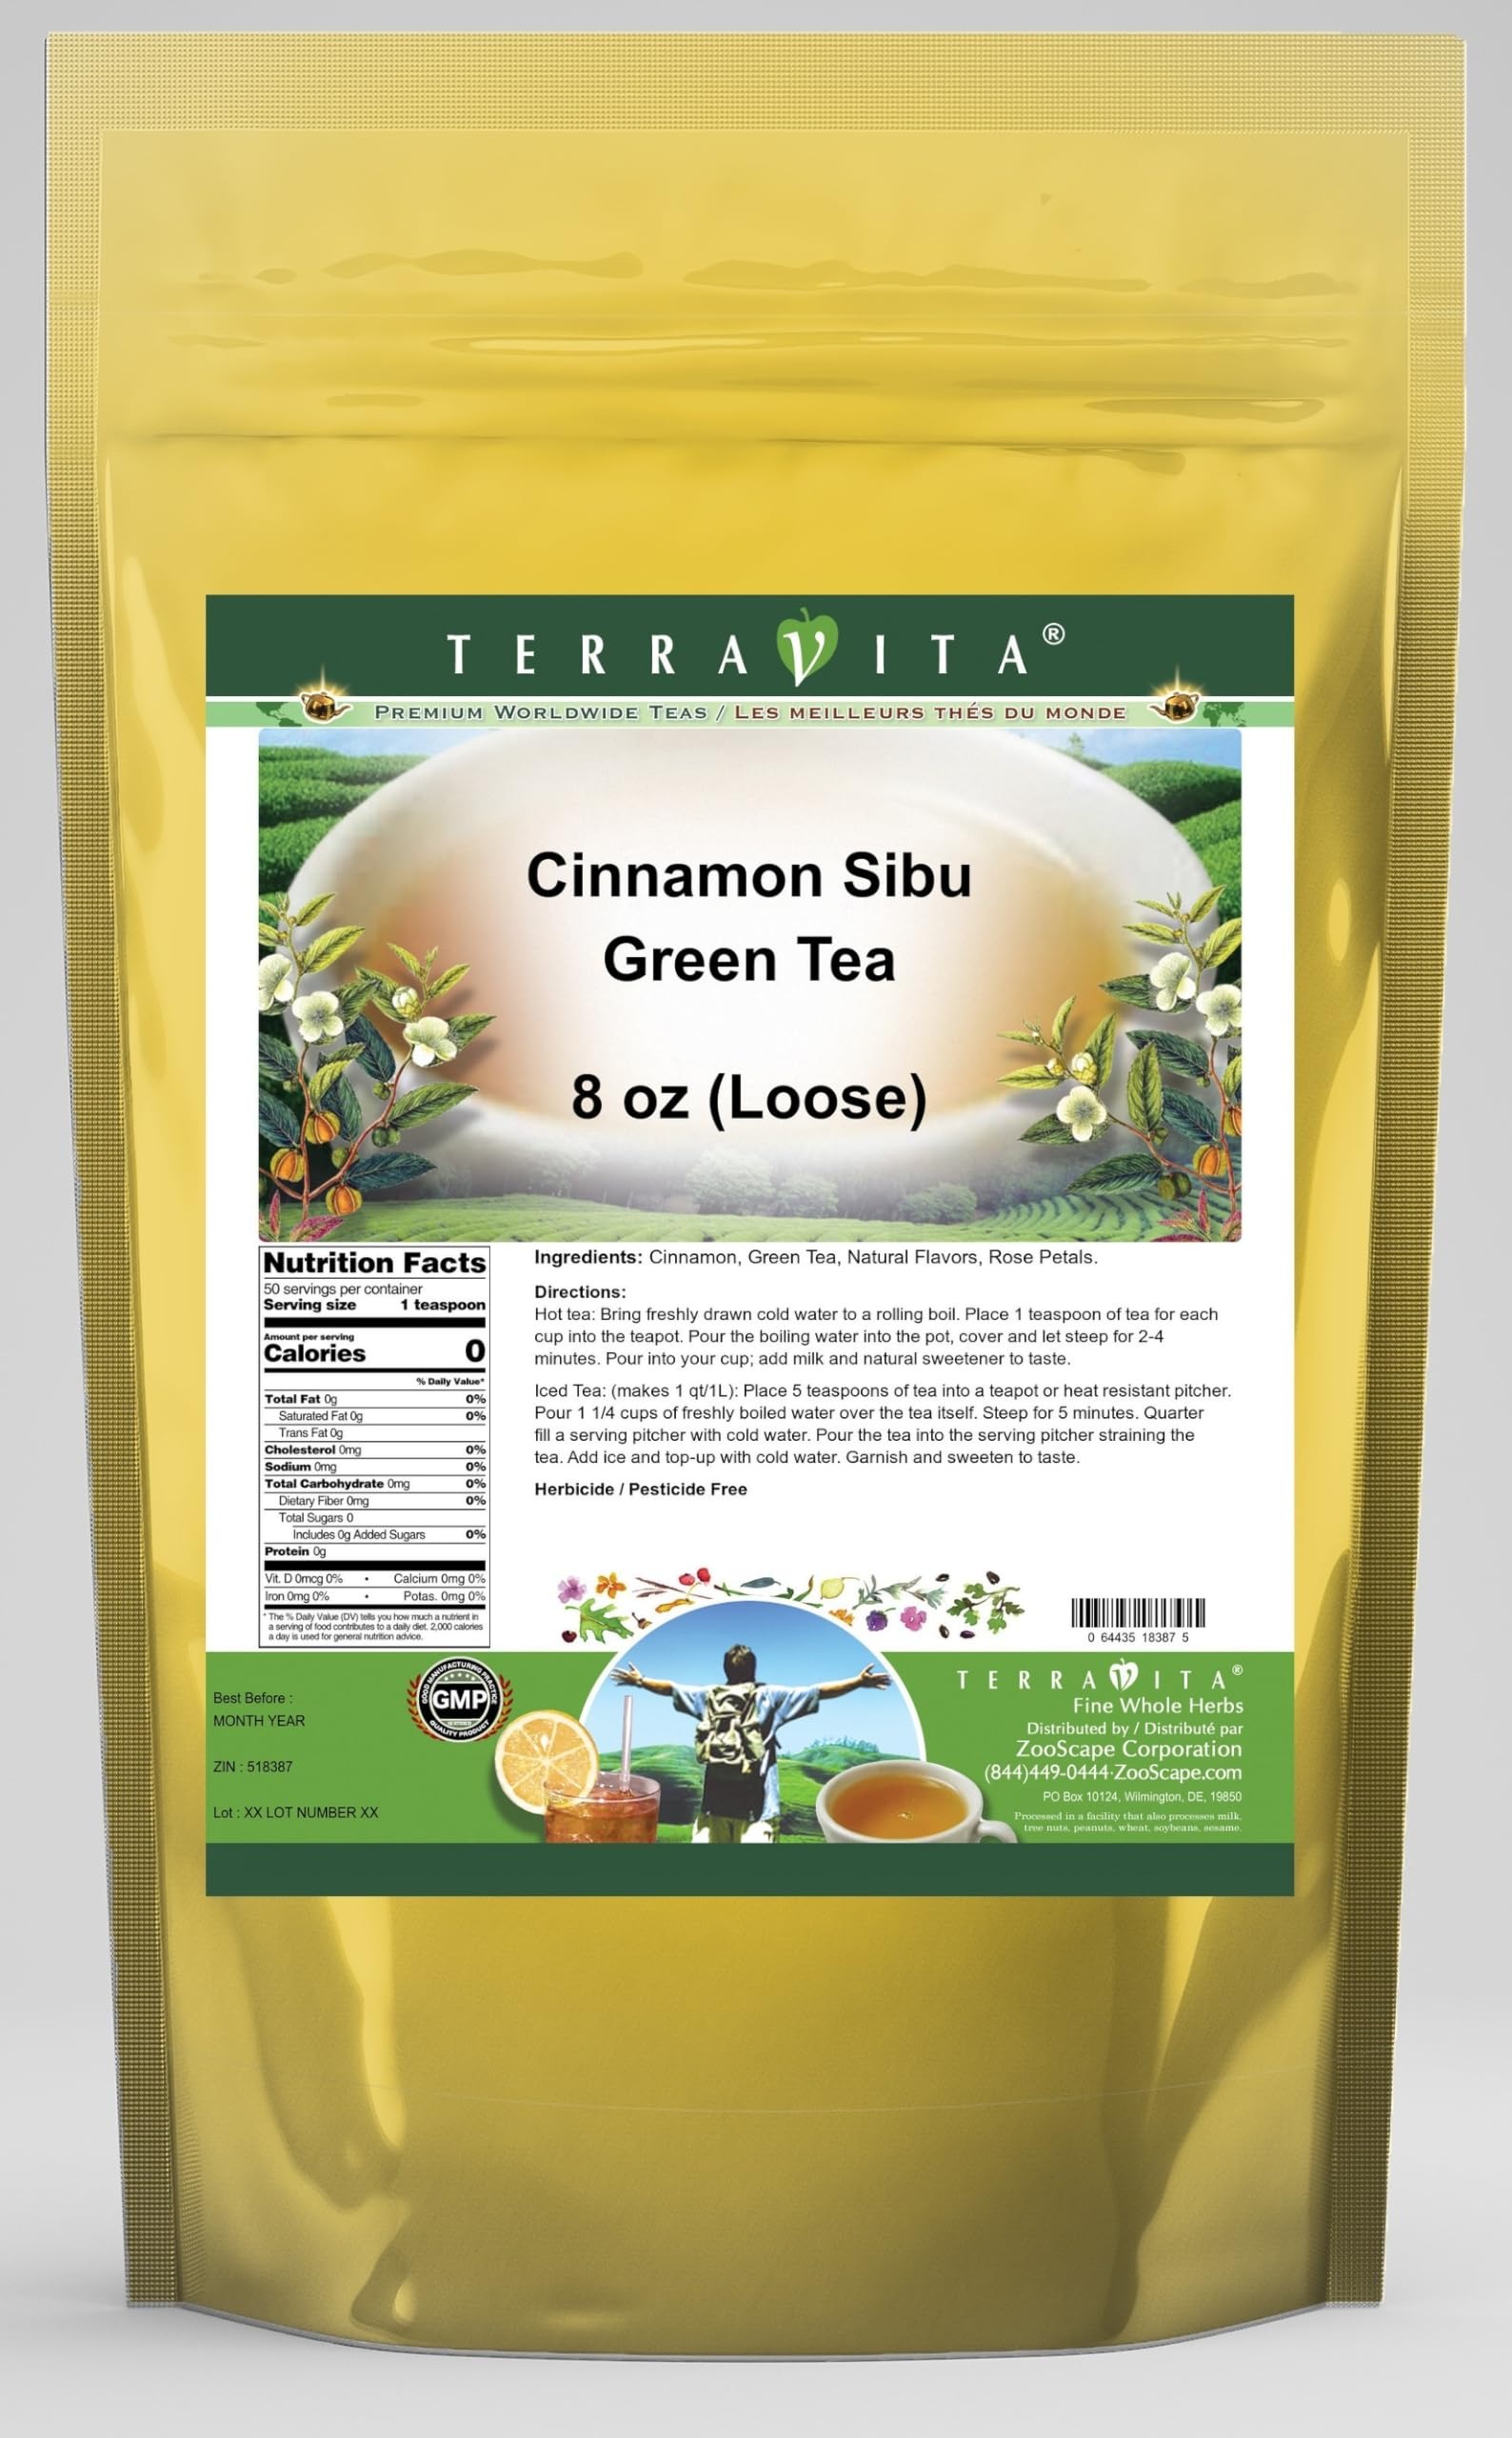
Item Name: Cinnamon Sibu Green Tea (Loose) (8 oz, ZIN: 518387)
Bullet Point 1: Pulau Sibu, or Sibu Island, is actually a clustering of several smaller islands with exotic names like Sibu Besar, Sibu Tengah and Sibu Hujung. The islands, located about 12 kilometers from Malaysia, are pristine with postcard perfect beaches and lush vegetation surrounded by the crystal clear waters of the South China Sea. The population of the islands is a spicy mix of indigenous people and Chinese, Indian and Malaysian immigrants. A visit to the island by our Master Taster many years ago wa
Bullet Point 2: No fillers.
Bullet Point 3: Manufacturer: TerraVita
Bullet Point 4: Size: 8 oz
Bullet Point 5: Loose Leaf Green Tea - Packed in a convenient upright pouch!
Product Description: Pulau Sibu, or Sibu Island, is actually a clustering of several smaller islands with exotic names like Sibu Besar, Sibu Tengah and Sibu Hujung. The islands, located about 12 kilometers from Malaysia, are pristine with postcard perfect beaches and lush vegetation surrounded by the crystal clear waters of the South China Sea. The population of the islands is a spicy mix of indigenous people and Chinese, Indian and Malaysian immigrants. A visit to the island by our Master Taster many years ago was the inspiration for this blend. Decades ago the Master Taster fell in love with the place, (and rumour has it, a local woman.) He decided never to return home until his money ran out. Heartbroken he headed back to North America determined to honor the heavenly island. Well, he's finally done it with Sibu Cinnamon green tea. This fantastic green tea is blended with hot cinnamon to represent the fiery Sibu sun and the spicy character of his lost lo - Sweet cinnamon notes with smooth green tea flavor - Hot tea brewing method: Bring freshly drawn cold water to a rolling boil. Place 1 teaspoon of tea for each cup into the teapot. Pour the boiling water into the pot, cover and let steep for 2-4 minutes. Pour into your cup; add milk and natural sweetener to taste. - Iced tea brewing method: (to make 1 liter/quart): Place 5 teaspoons of tea into a teapot or heat resistant pitcher. Pour 1 1/4 cups of freshly boiled water over the tea itself. Steep for 5 minutes. Quarter fill a serving pitcher with cold water. Pour the tea into the serving pitcher straining the tea. Add ice and top-up with cold water. Garnish and sweeten to taste. - ZooScape is proud to be the exclusive distributor of TerraVita teas, herbs and supplements in the United States, Canada and around the world. - Shipping Port:
Value: 8.0
Unit: Ounce

Price: 49.35